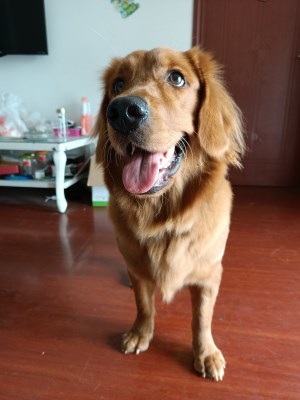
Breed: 5355-n000126-golden_retriever